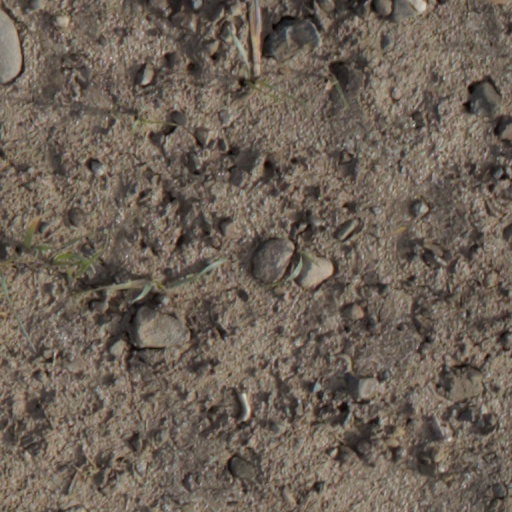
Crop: wheat